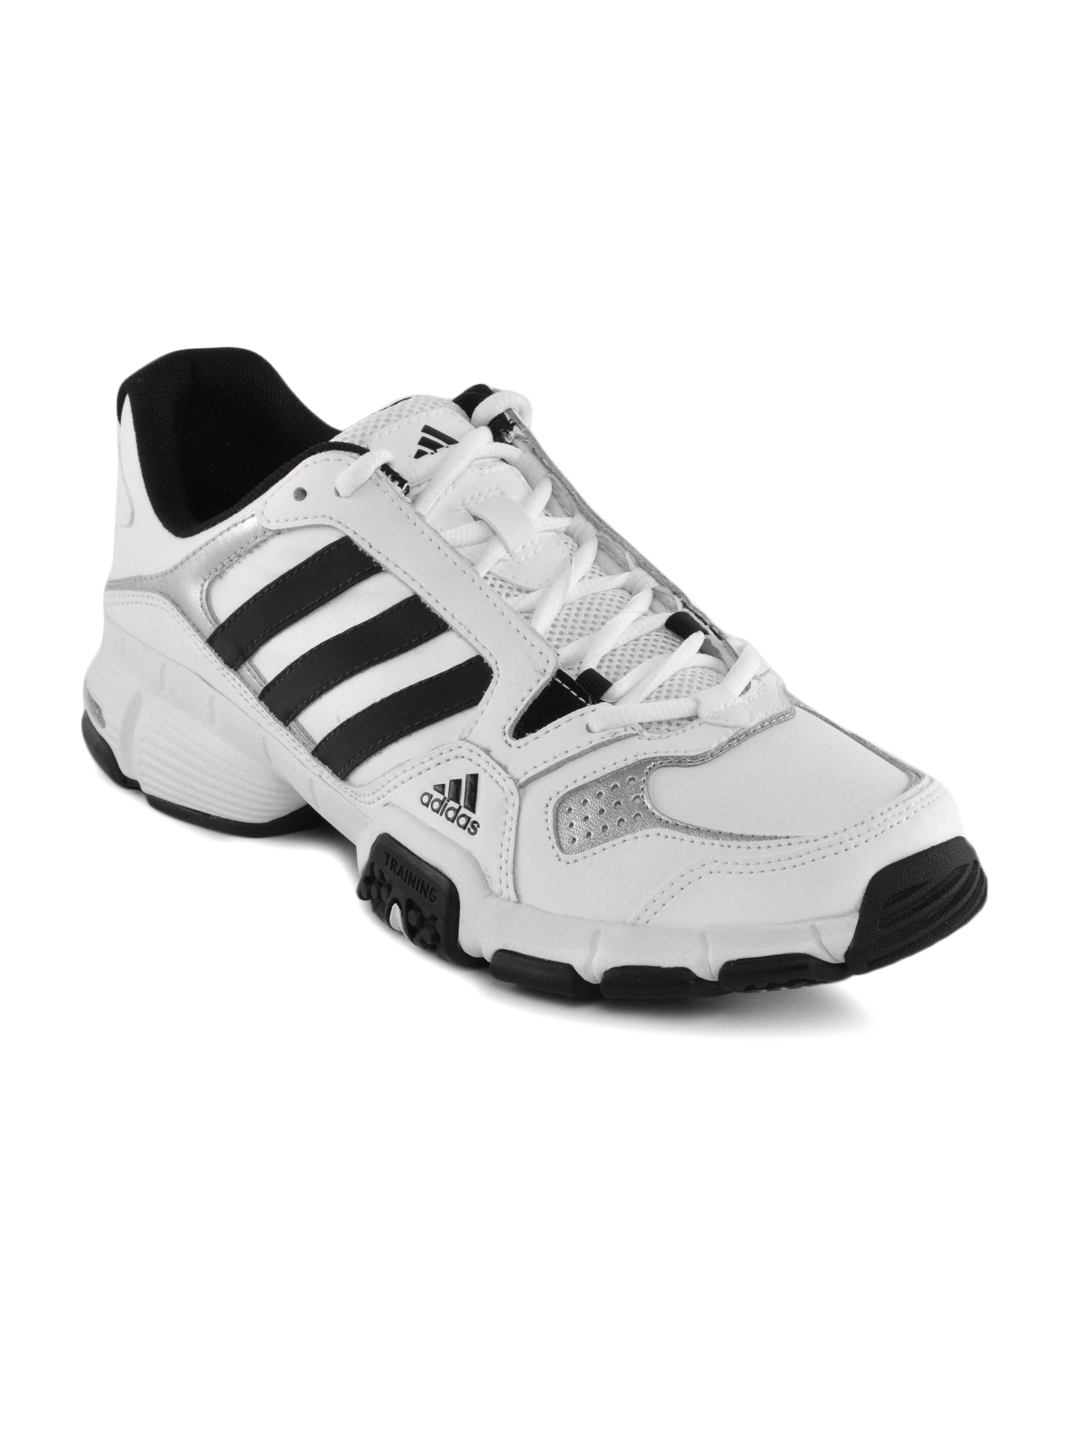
ADIDAS Men Barracks Premier White Sports Shoes
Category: Footwear / Shoes / Sports Shoes
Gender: Men
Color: White
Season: Summer 2012
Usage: Sports